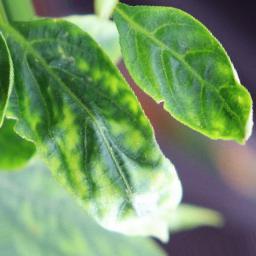
Label: mites_and_trips